History of diabetes

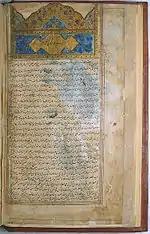
"The Canon of Medicine" by Avicenna

Zhang's specialized chapter on "xiāo kě" is found in "Shānghán Lùn" and "Jīnguì Yàolüè". Nine subsections and nine formulae (herbal remedies) on wasting-thirst were recorded. The text proposed a theory of "three wasting-thirsts": upper- (associated with the lungs), middle- (associated with the stomach), and lower- (associated with the kidneys), all three of which shared excessive urine and thirst as symptoms. This theory was later expanded through the works of Liu Wansu (1120–1200 AD) and Wang Kentang (1549–1613 AD). According to Liu, "lower wasting-thirst" attributed to "kidney-yin deficiency" was associated with sweet urine (glycosuria). This may indicate differentiation akin to modern-day differentiation of diabetes mellitus and diabetes insipidus.